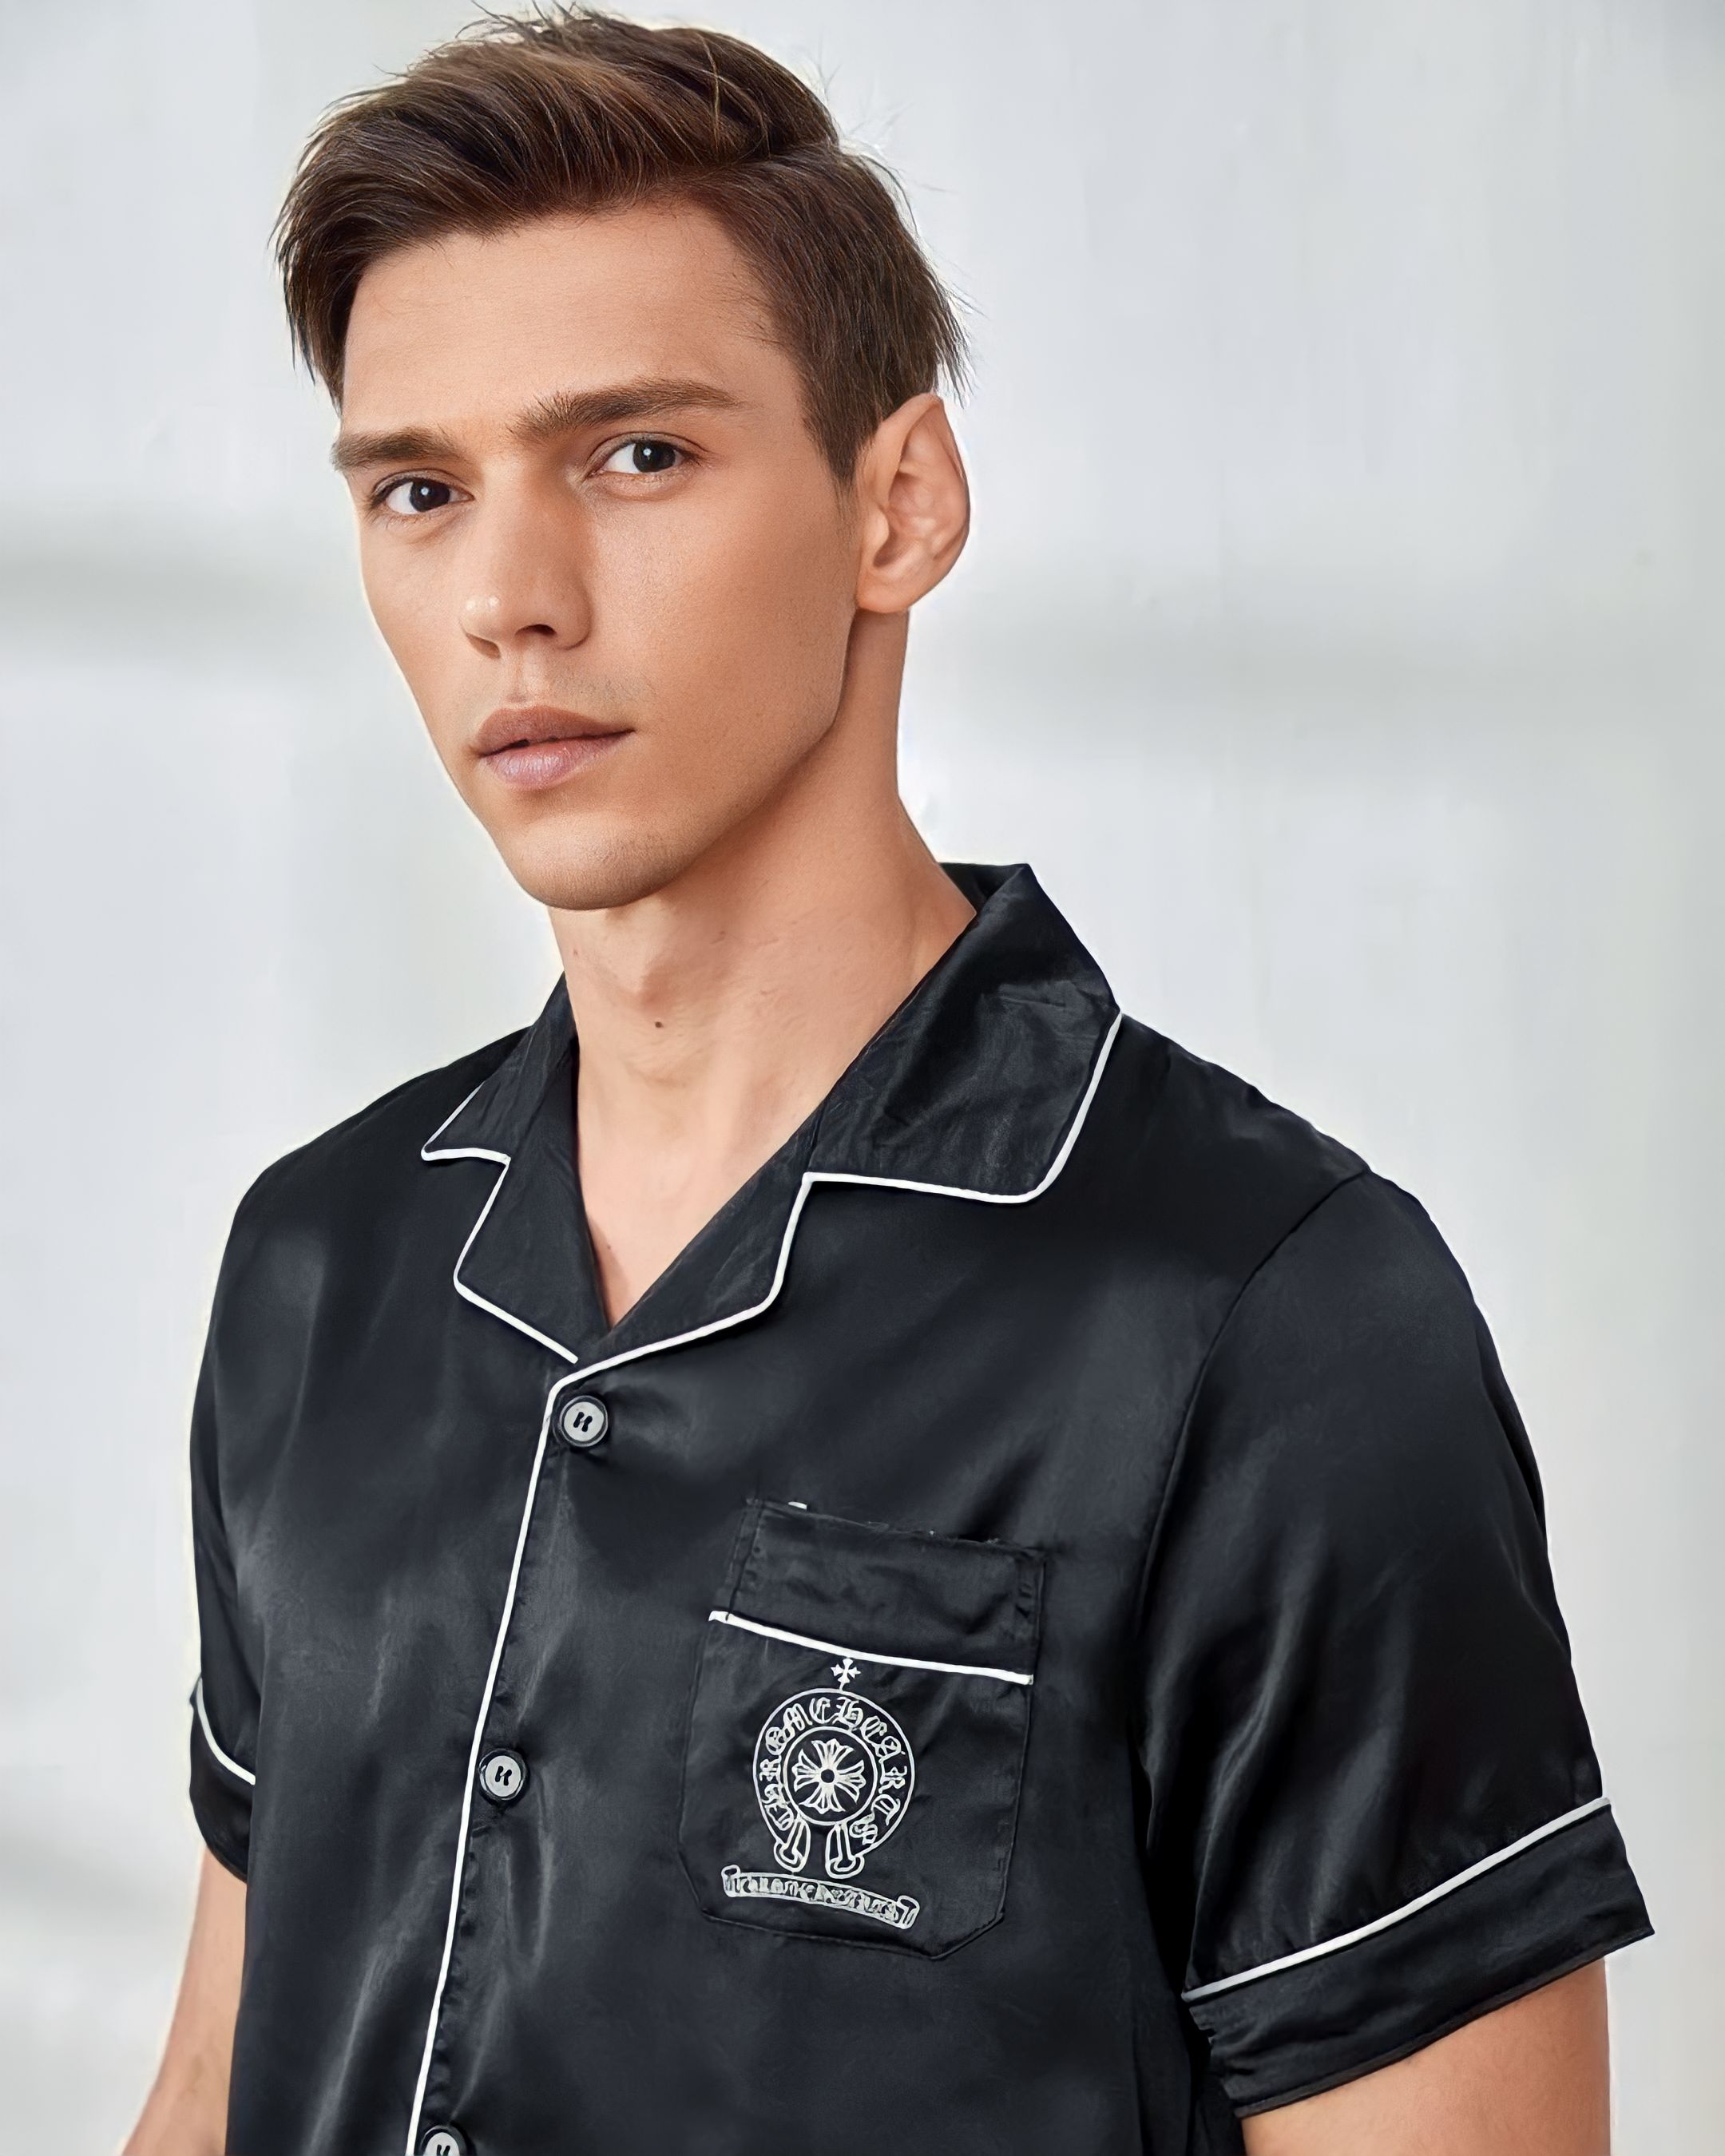
man, portrait, hair, face, head, chin, shoulder, neck, sleeve, gesture, collar, jersey, eyelash, polo shirt, elbow, sportswear, fashion design, t shirt, fashion accessory, player, uniform, jewellery, top, portrait photography